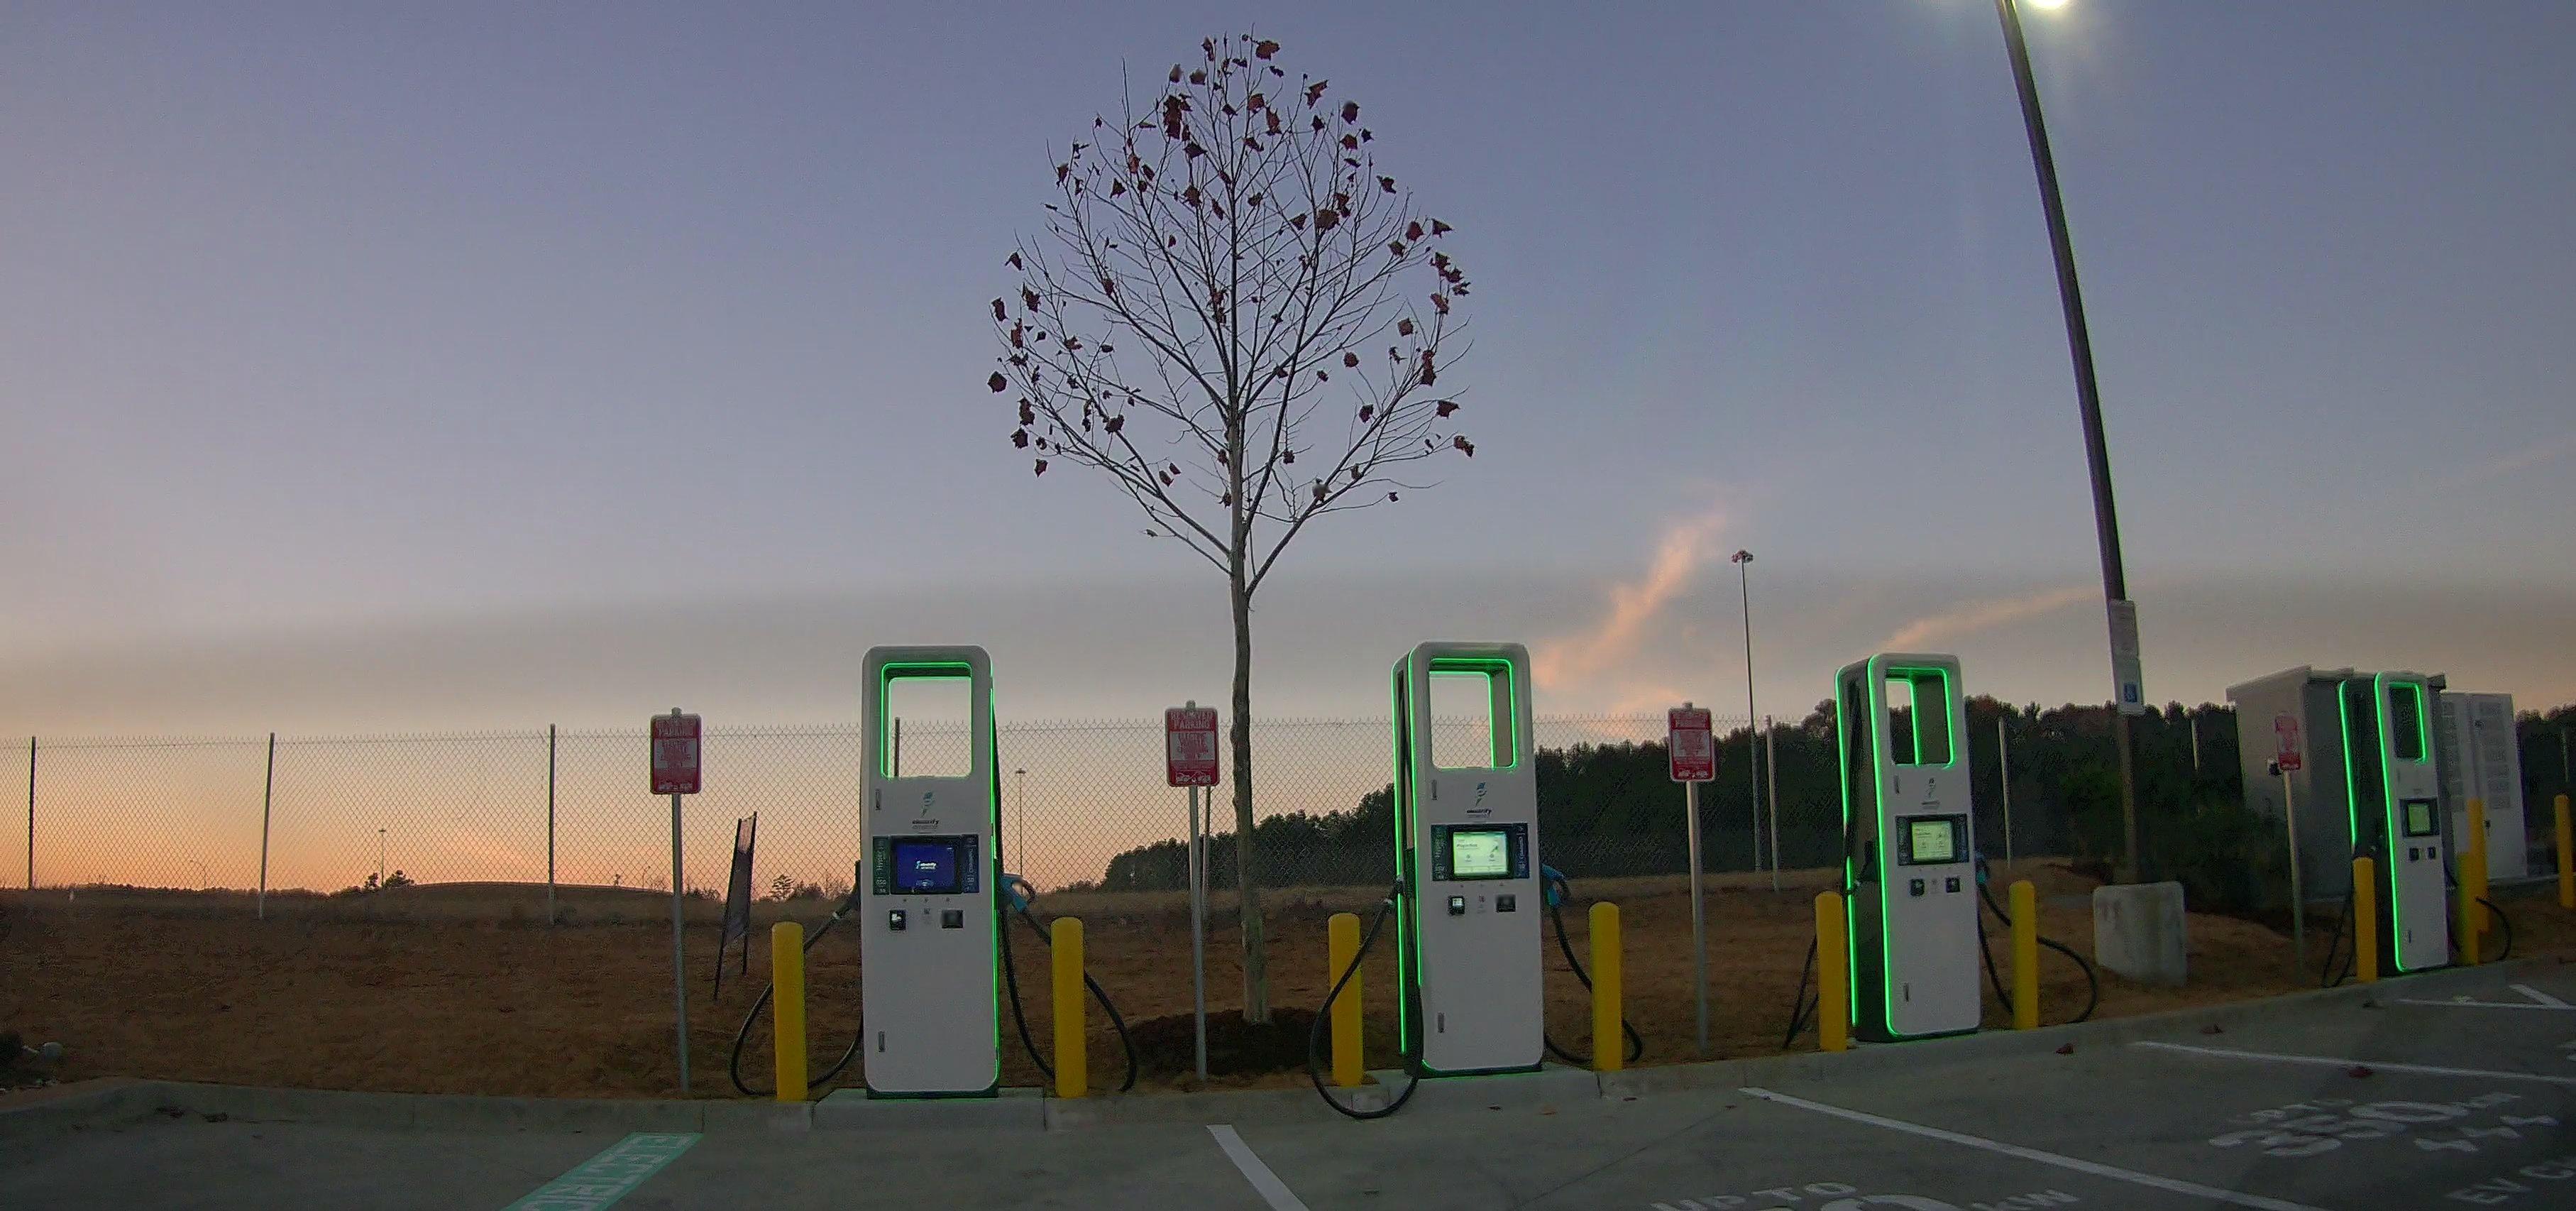
Feature: EV Charger
State: Alabama
Country: United States